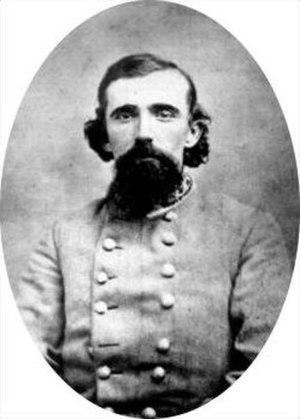
Lucius Eugene Polk est un brigadier général dans l'armée des États confédérés pendant la guerre de Sécession. Il est un neveu de Leonidas Polk.
Arkansas vote d'abord pour rester dans l'Union. Mais après l'appel de Lincoln pour des troupes de chaque État de l'Union afin de réprimer la rébellion, à la suite de la capture de fort Sumter, il fait sécession et joue ensuite un rôle majeur dans le contrôle du Mississippi et des États voisins.